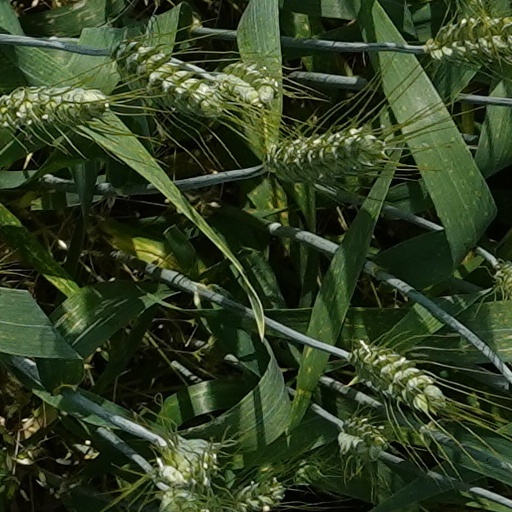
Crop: wheat